Guangdong Technion – Israel Institute of Technology

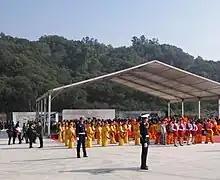
The University foundation launch of the Guangdong Technion

Guangdong Technion – Israel Institute of Technology is a joint cooperative higher education institution established by China and Israel. It is located at the east side and south side of Shantou University. On April 9, 2015, the establishment of the Guangdong Technion was approved by the Ministry of Education of China.